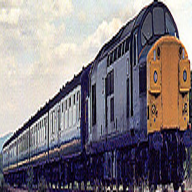
Vehicle type: Trains